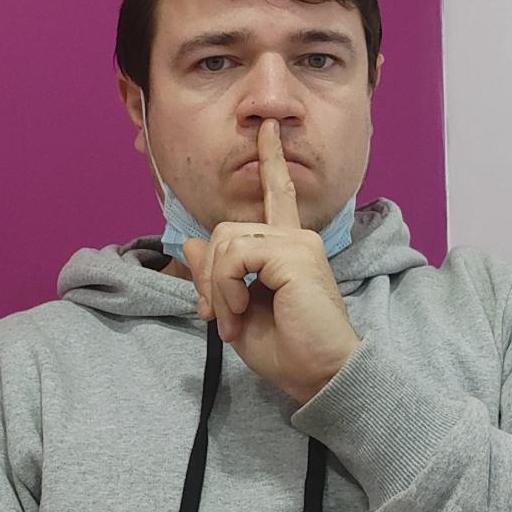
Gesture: mute